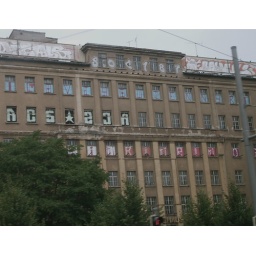
Look at the blue and red in the row of windows toward the top.